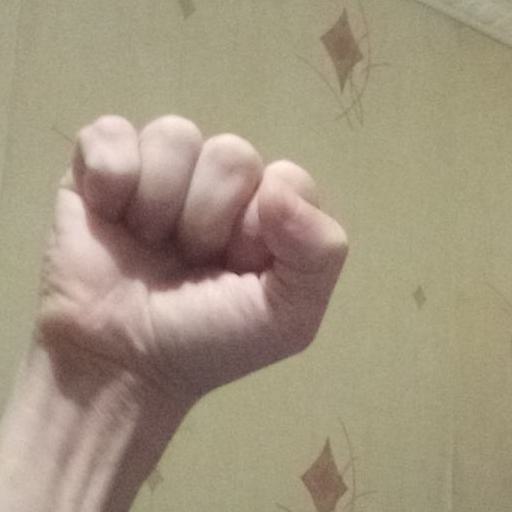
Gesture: fist